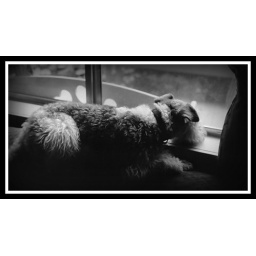
Poor little dog in the window wants to go play with the big dogs.